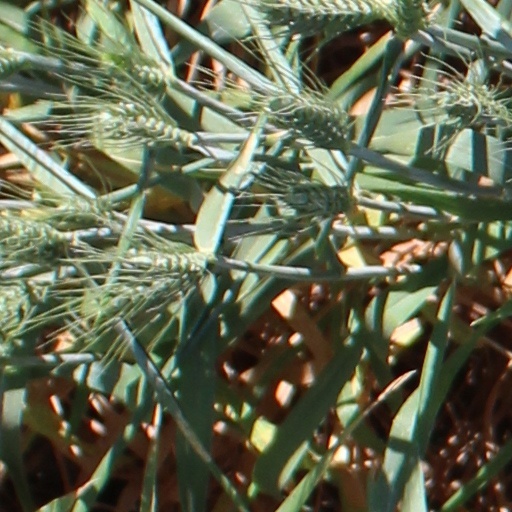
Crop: wheat